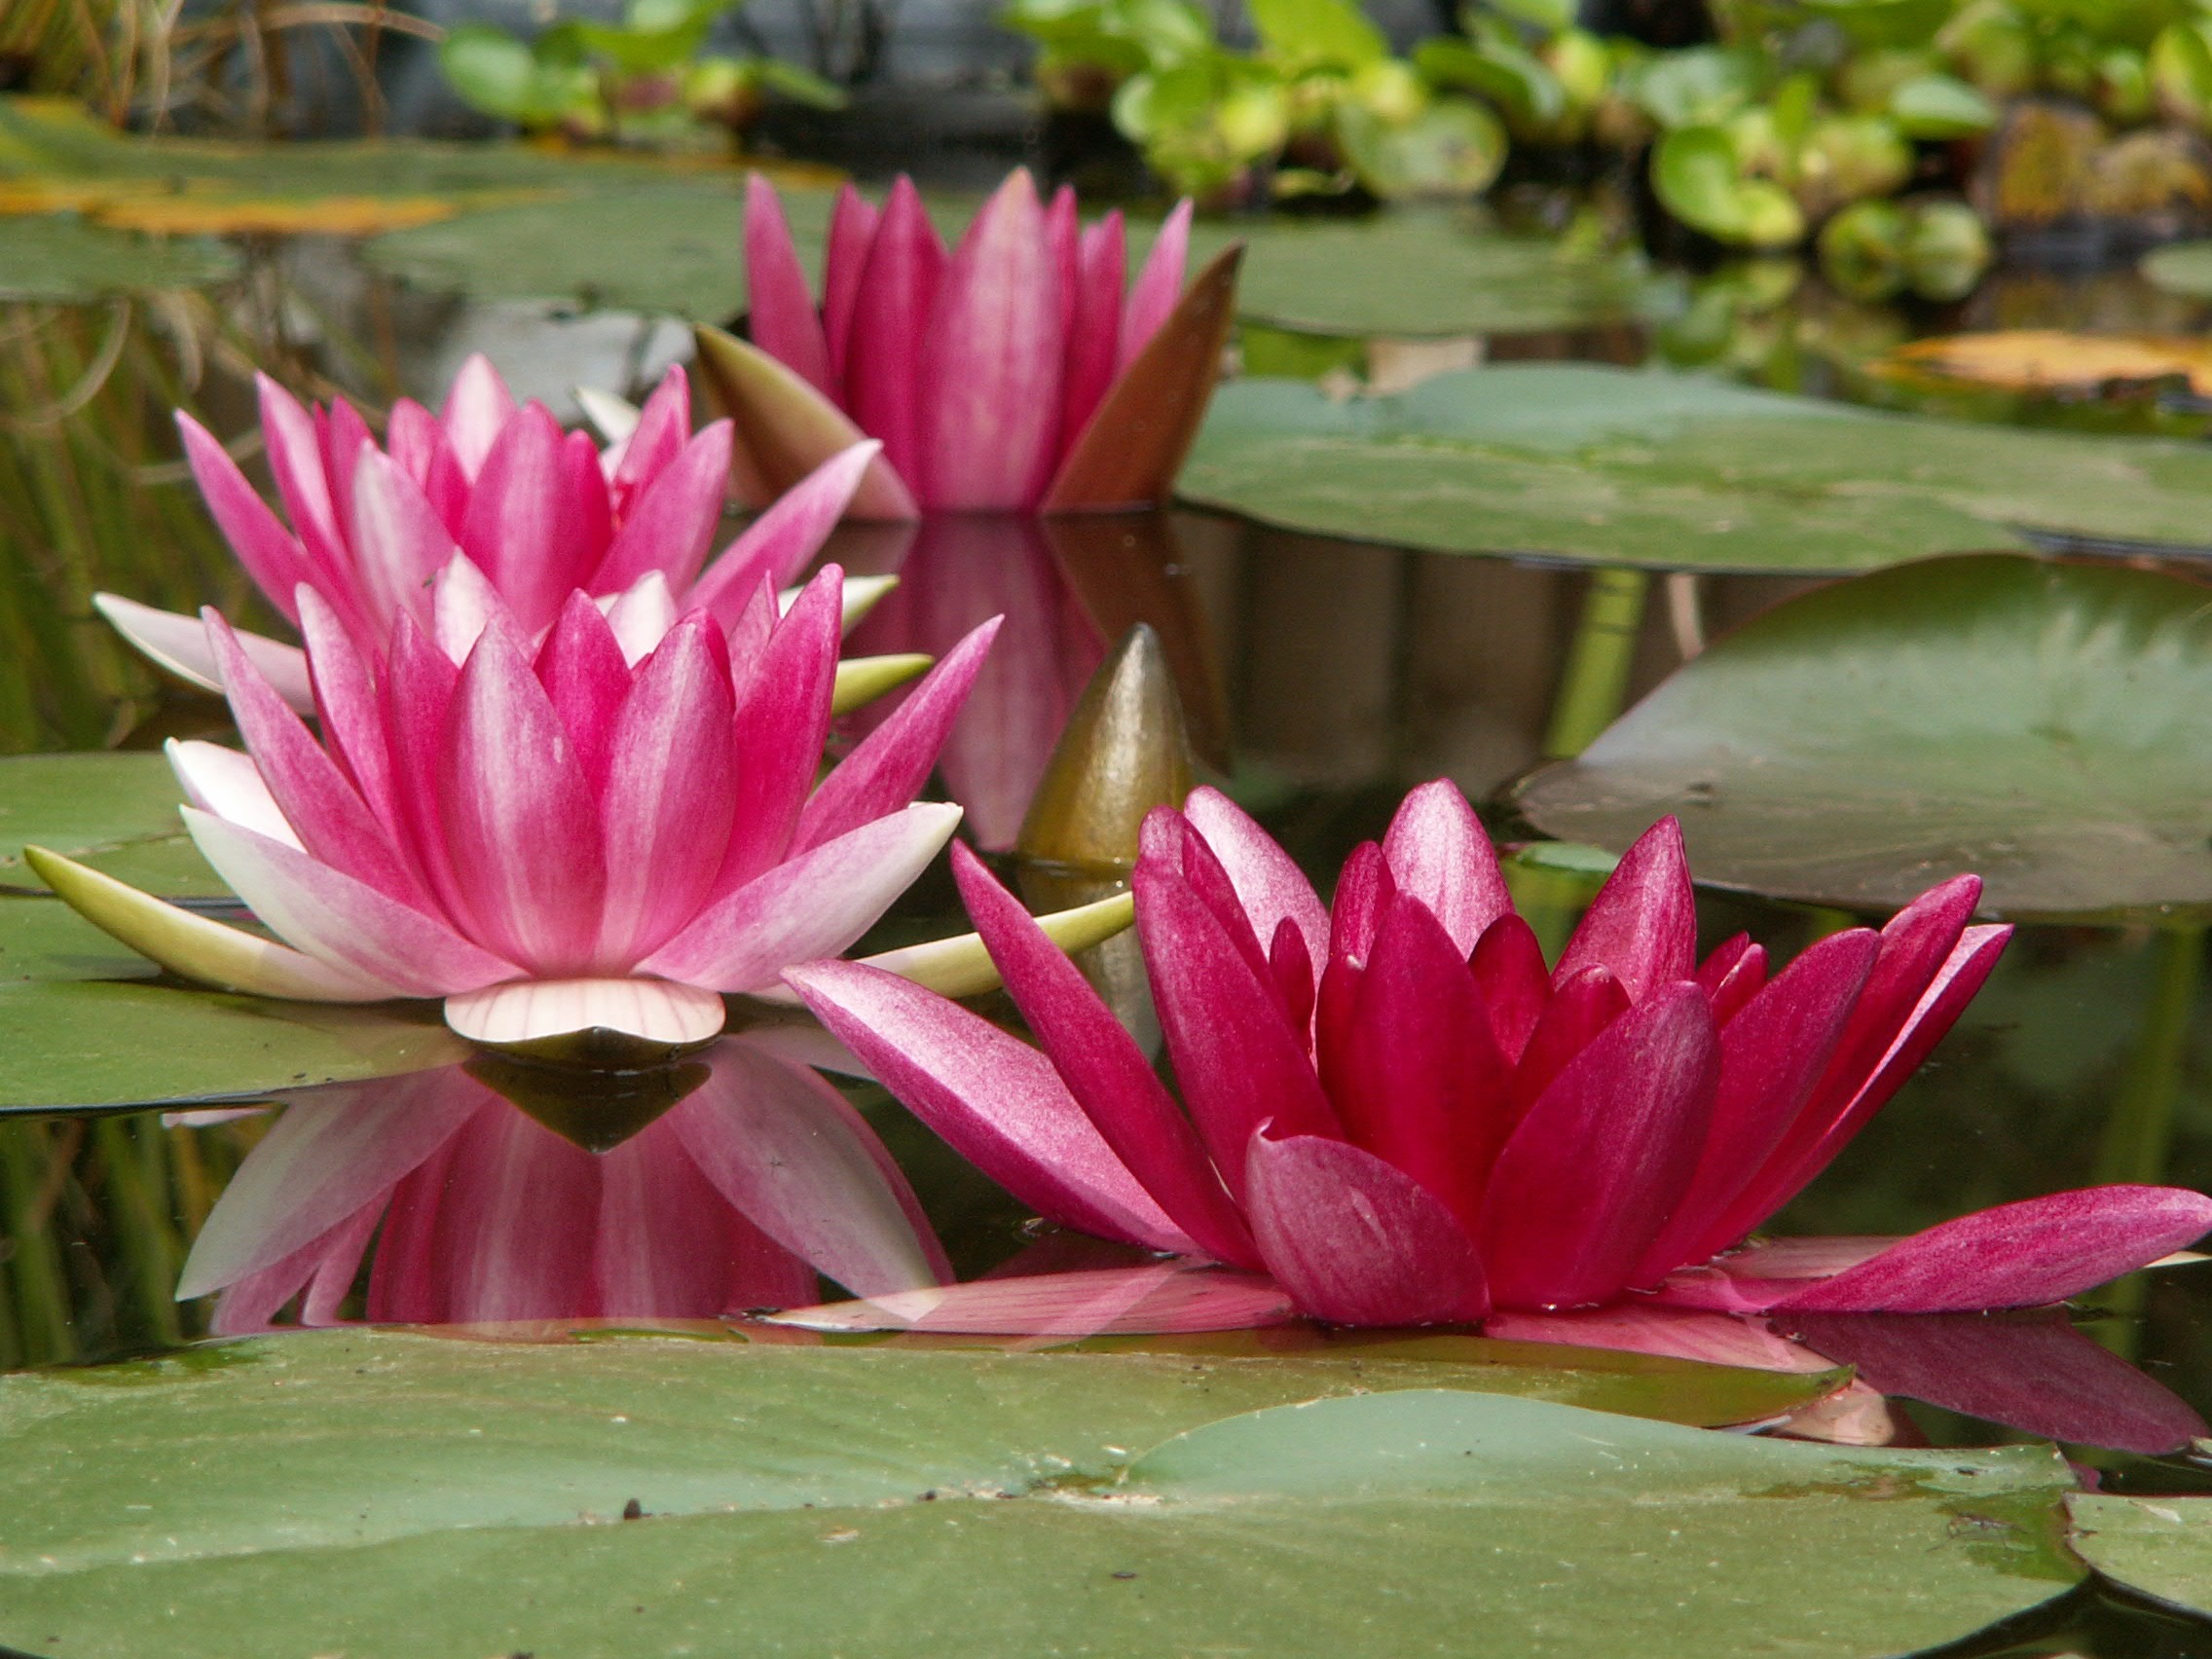
nature, plant, flower, petal, botany, garden, pink, sacred lotus, aquatic plant, flora, water lily, lotus, nuphar, macro photography, flowering plant, land plant, lotus family, proteales, hedgehog cactus